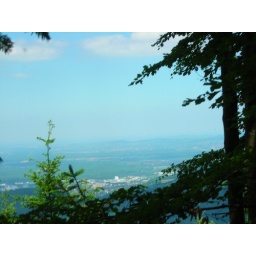
View from the peak of the mountain in the black forest